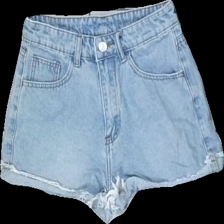
View: front
Type: Shorts
Category: Ladies
Brand: Not in the list
Brand text on label: shein
Colors: Blue
Material: 100% cotton
Cut: Regular
Season: Summer
Trend: Denim
Damage location: middle center
Damage 2 location: bottom center
Price range: 50-100
Recommended usage: Reuse
Description: blå jeans shorts